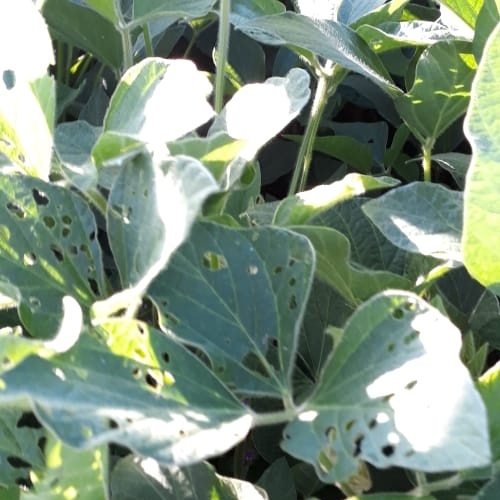
Label: Caterpillar